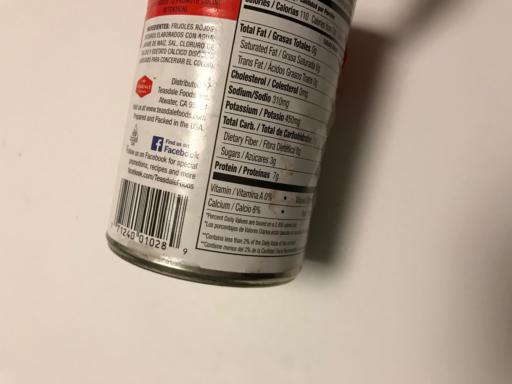
Label: cans